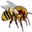
Label: bee